200 Liberty Street

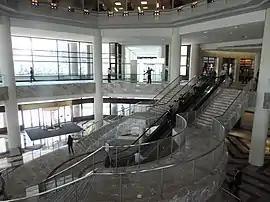
Lobby stairs

200 Liberty Street, formerly known as One World Financial Center, is one of four towers that comprise the Brookfield Place complex in the Battery Park City, directly adjacent to the Financial District of Lower Manhattan in New York City. Rising 40 floors and , it is situated between the Hudson River and the World Trade Center. The building is on Liberty Street between South End Avenue and West Street. The building opened in 1986 as part of the World Financial Center and was designed by Cesar Pelli & Associates.